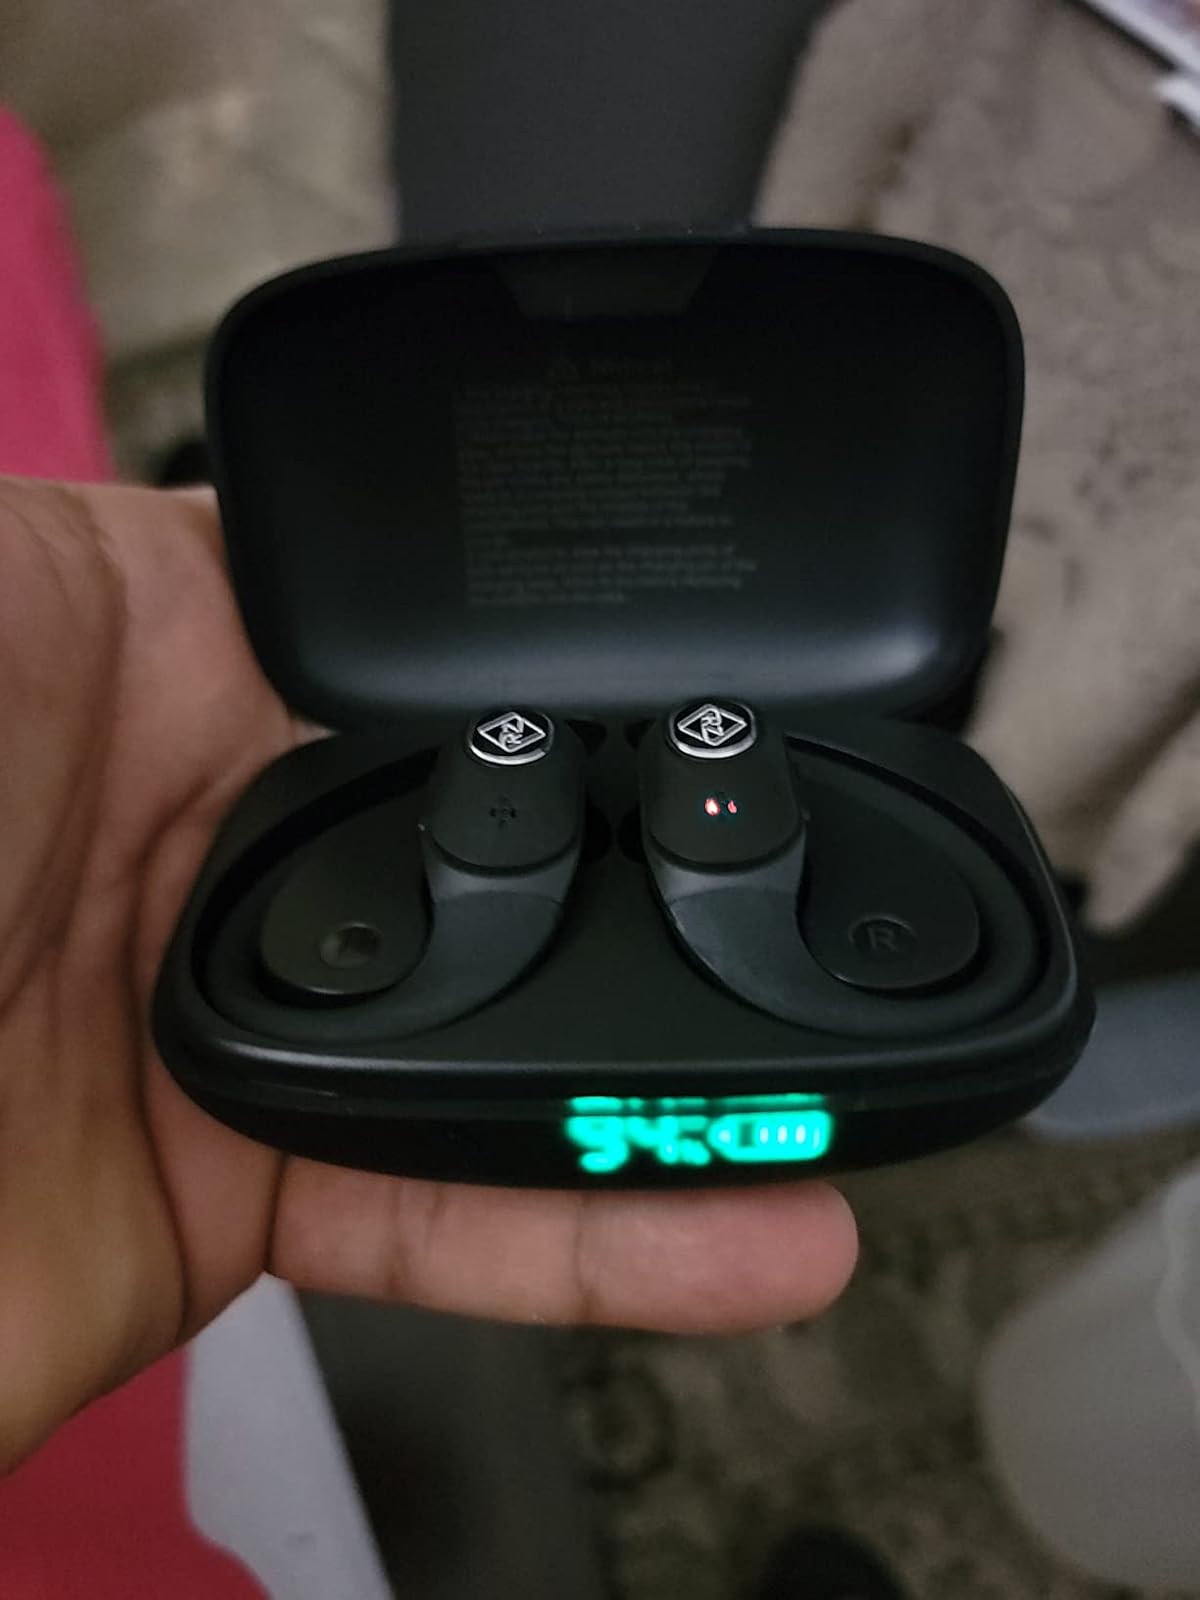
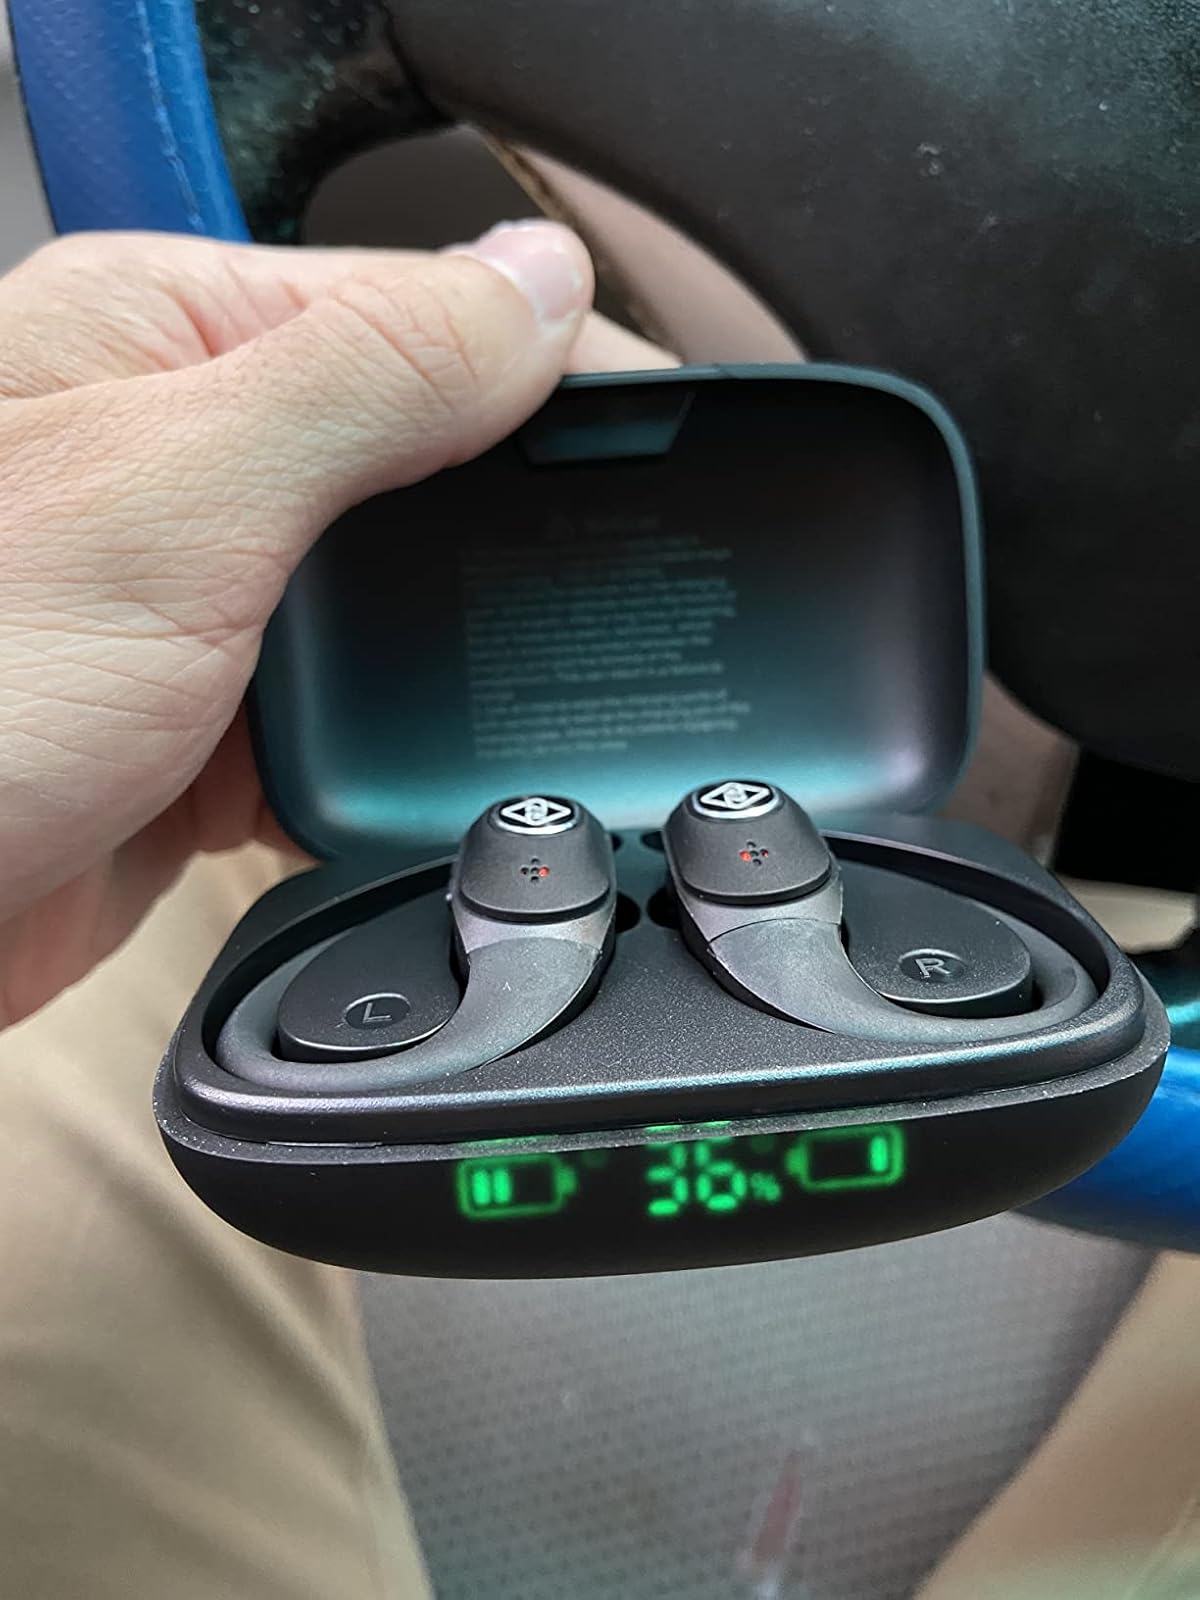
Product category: earbuds
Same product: yes